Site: brandenburg
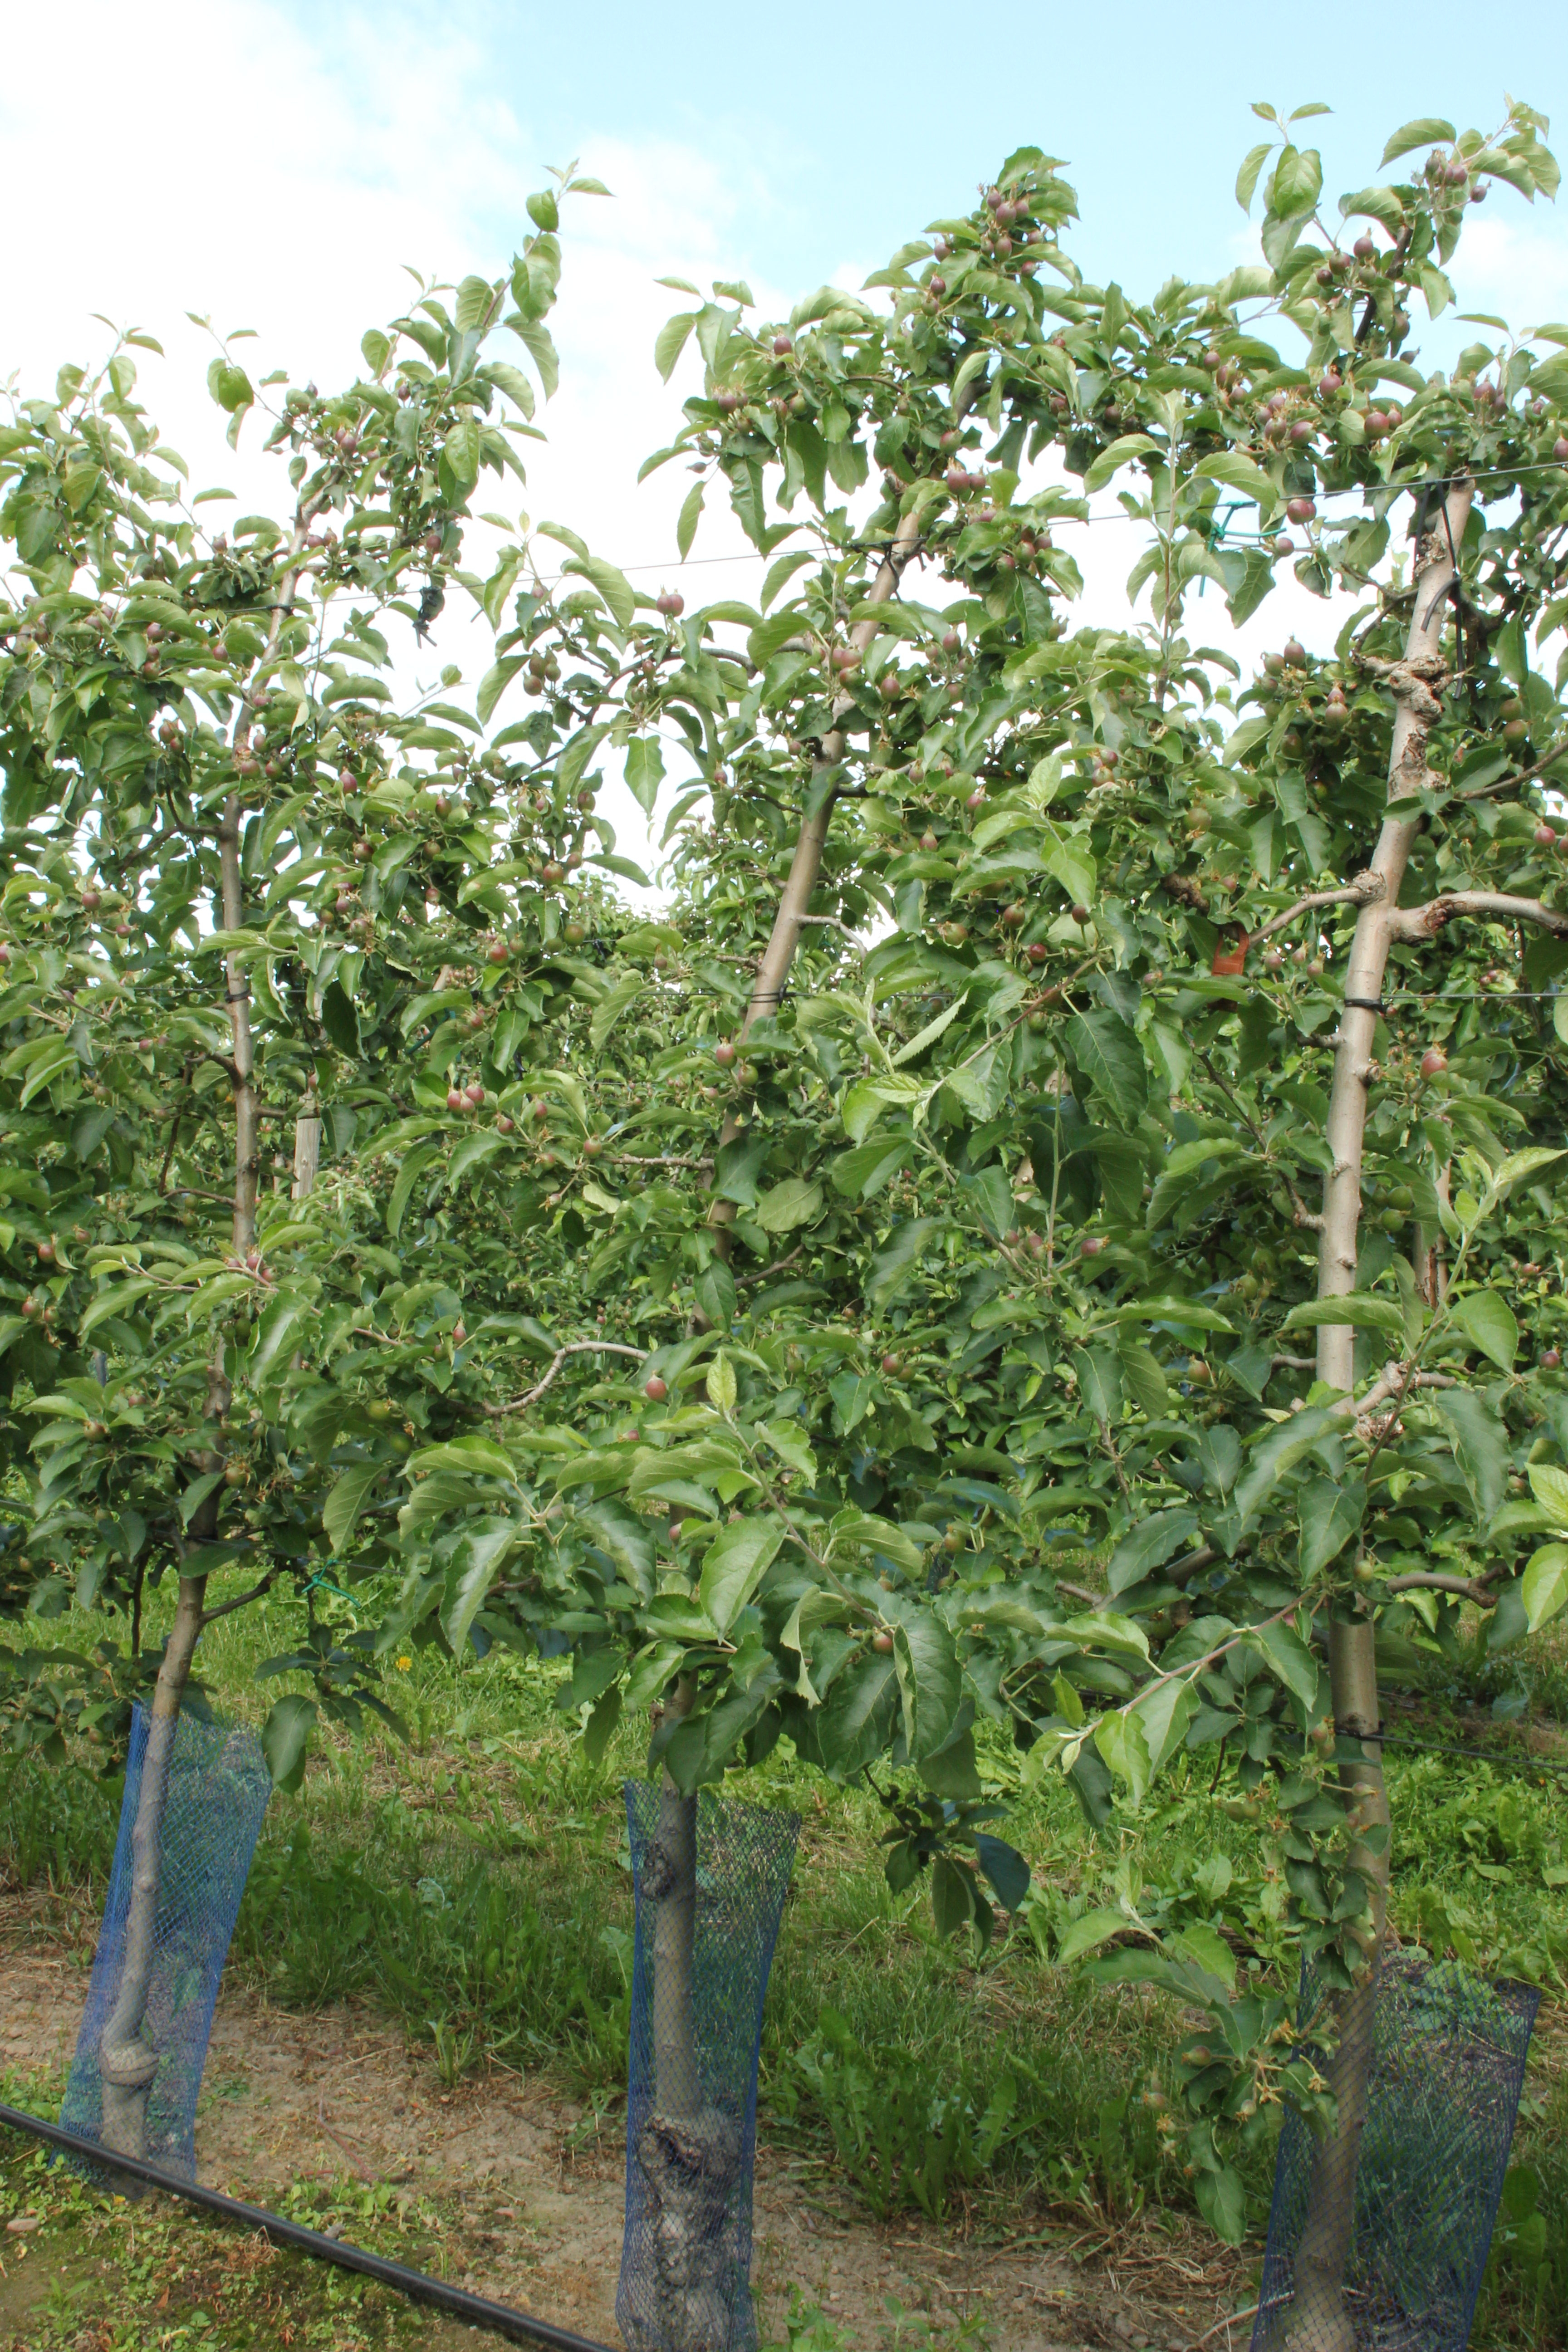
Growth stage (BBCH 72): Development of fruit